Robert Masterson House

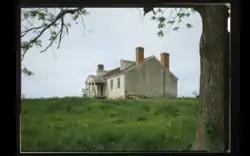
The Robert Masterson House in about 1983

The Robert Masterson House is located in Marion County, Missouri and was built prior to 1826 by Robert Masterson. It is listed on the National Register of Historic Places.